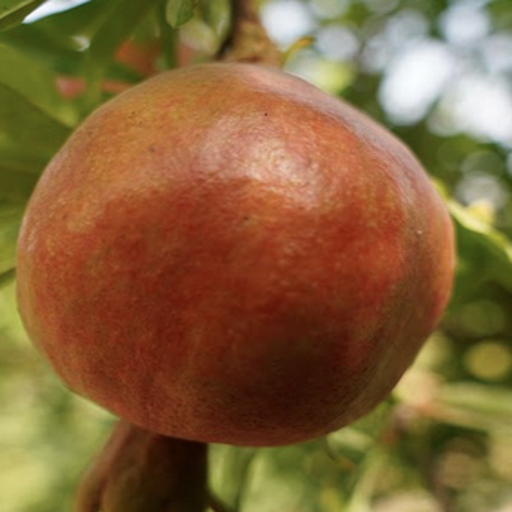
Label: Healthy